Bank of the Metropolis

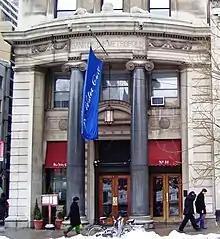
Union Square facade

The main entrance is on the narrow Union Square West facade, since Union Square was a coveted address at the time of the building's construction. The main entrance was designed to be symmetrical and emphasize the banking space on the ground floor, with a window to the left of the centrally-positioned banking entrance, and a door to the upper floors to the right. A journal article in 1916 said of prominent corner-lot bank locations that "the advantage [...] is generally appreciated", an observation that was made in the Landmarks Preservation Commission's report about the building.